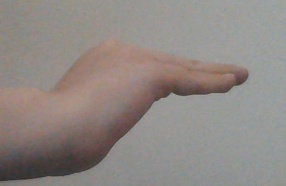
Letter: haa